Nathaniel B. Eldredge

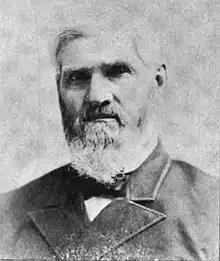
From 1893's "Illustrated History and Biographical Record of Lenawee County, Michigan."

Nathaniel Buel Eldredge (March 28, 1813 – November 27, 1893) was a physician, infantry officer, lawyer, sheriff, and ultimately a two-term Democratic congressman from the State of Michigan.